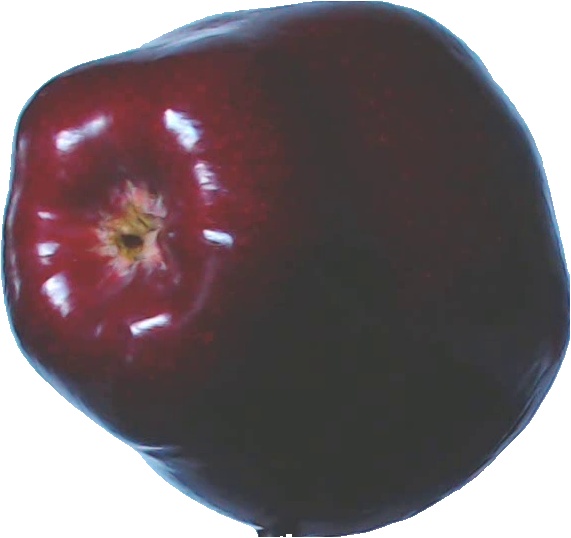
Label: apple_red_delicios_1